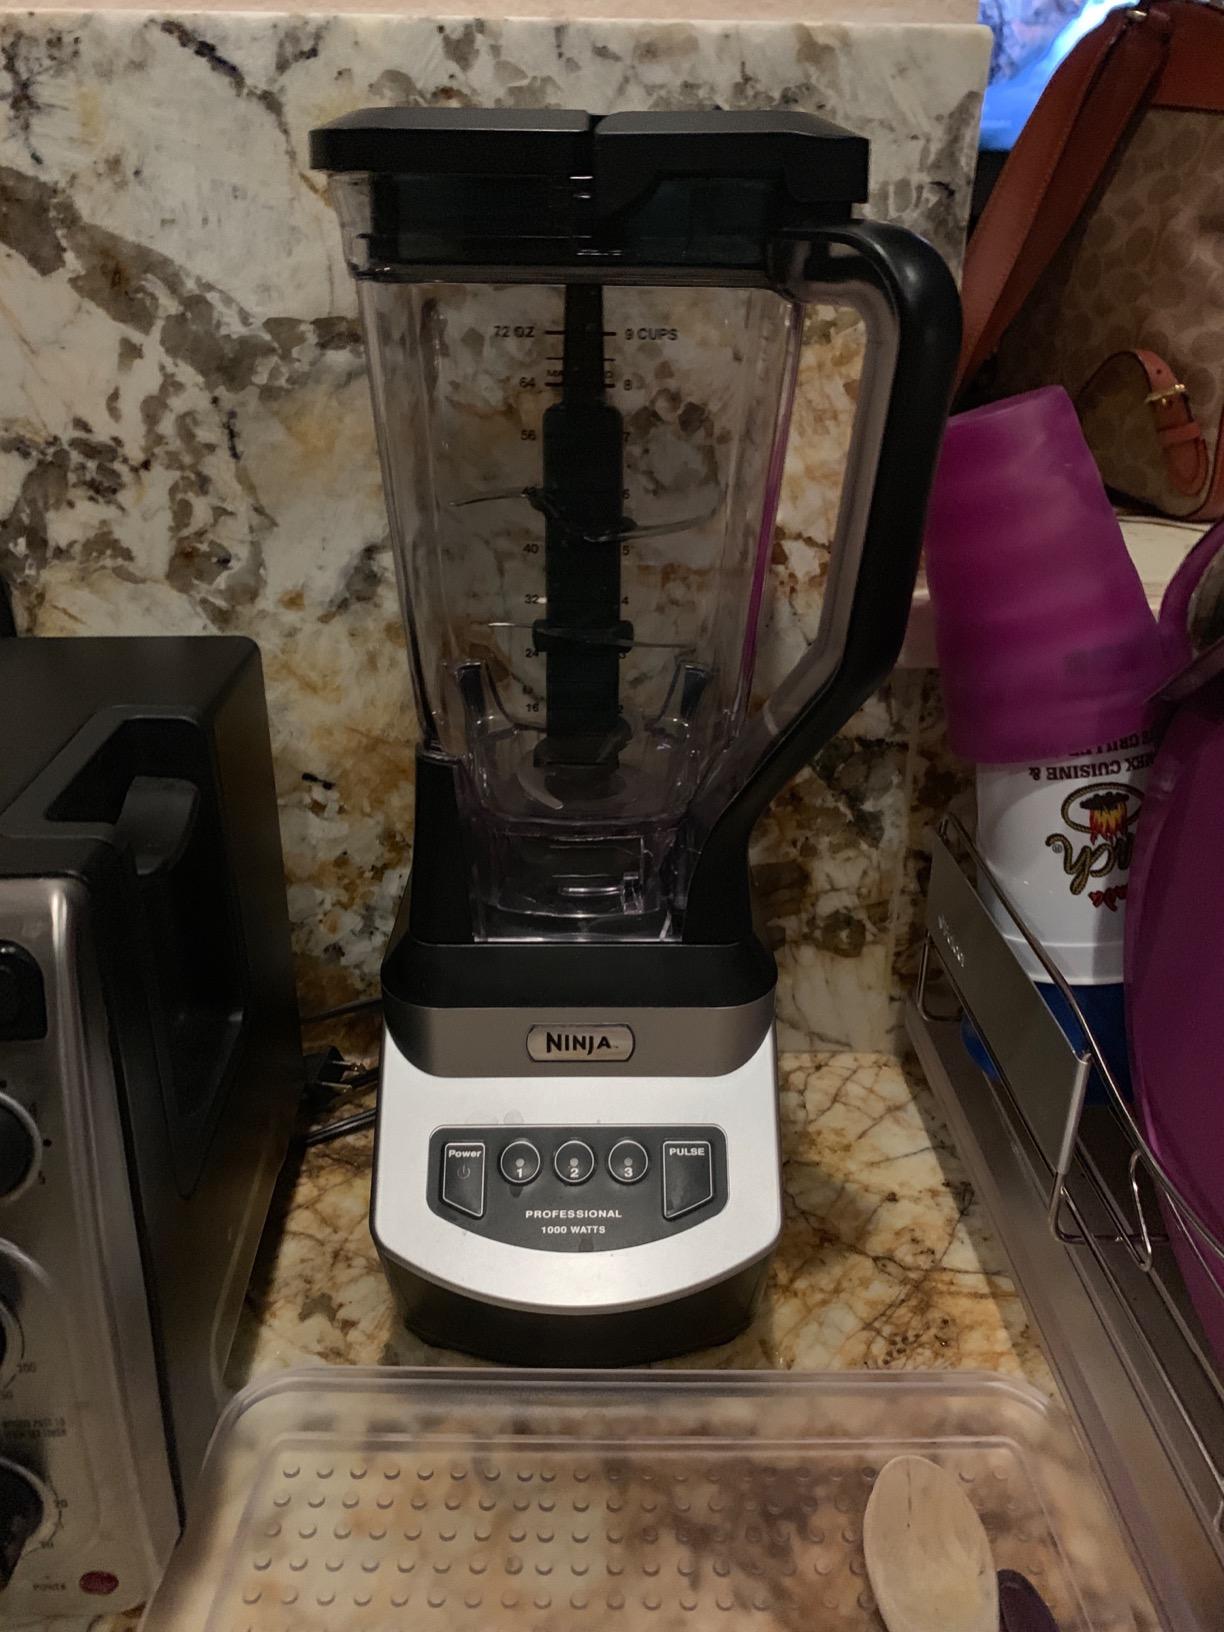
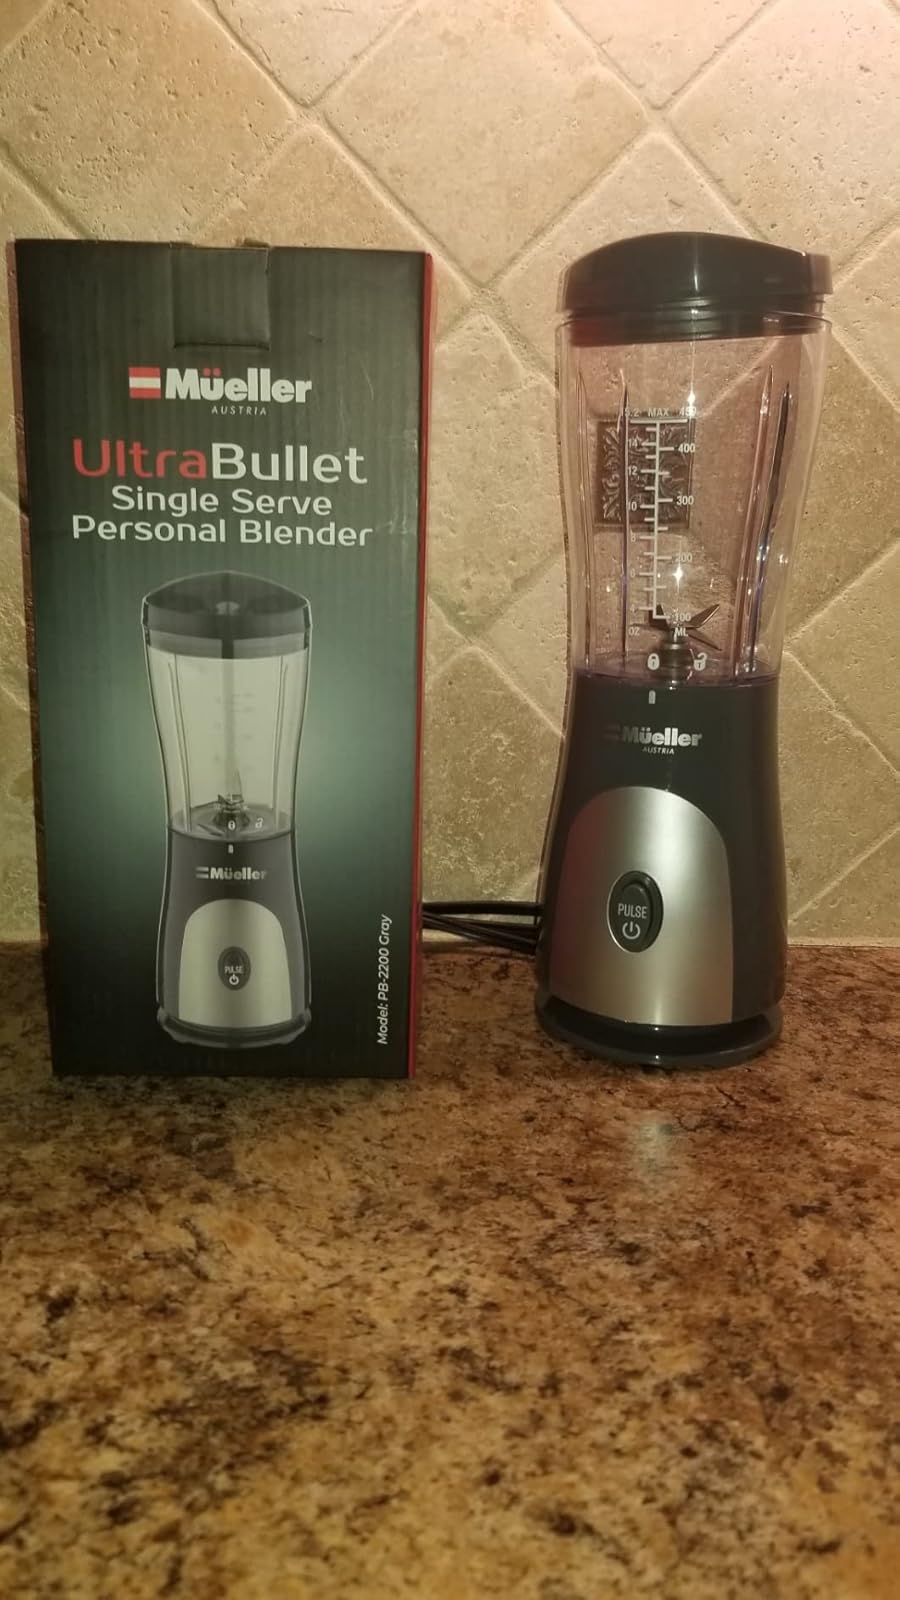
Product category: items_blender
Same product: no